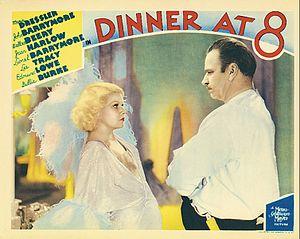
Jean Harlow, née Harlean Harlow Carpenter, le 3 mars 1911 à Kansas City, Missouri, et morte le 7 juin 1937 à Los Angeles, Californie, est une actrice américaine et un sex symbol des années 1930.